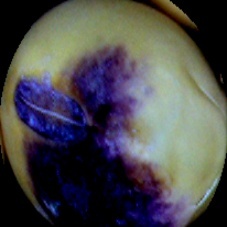
Label: Spotted